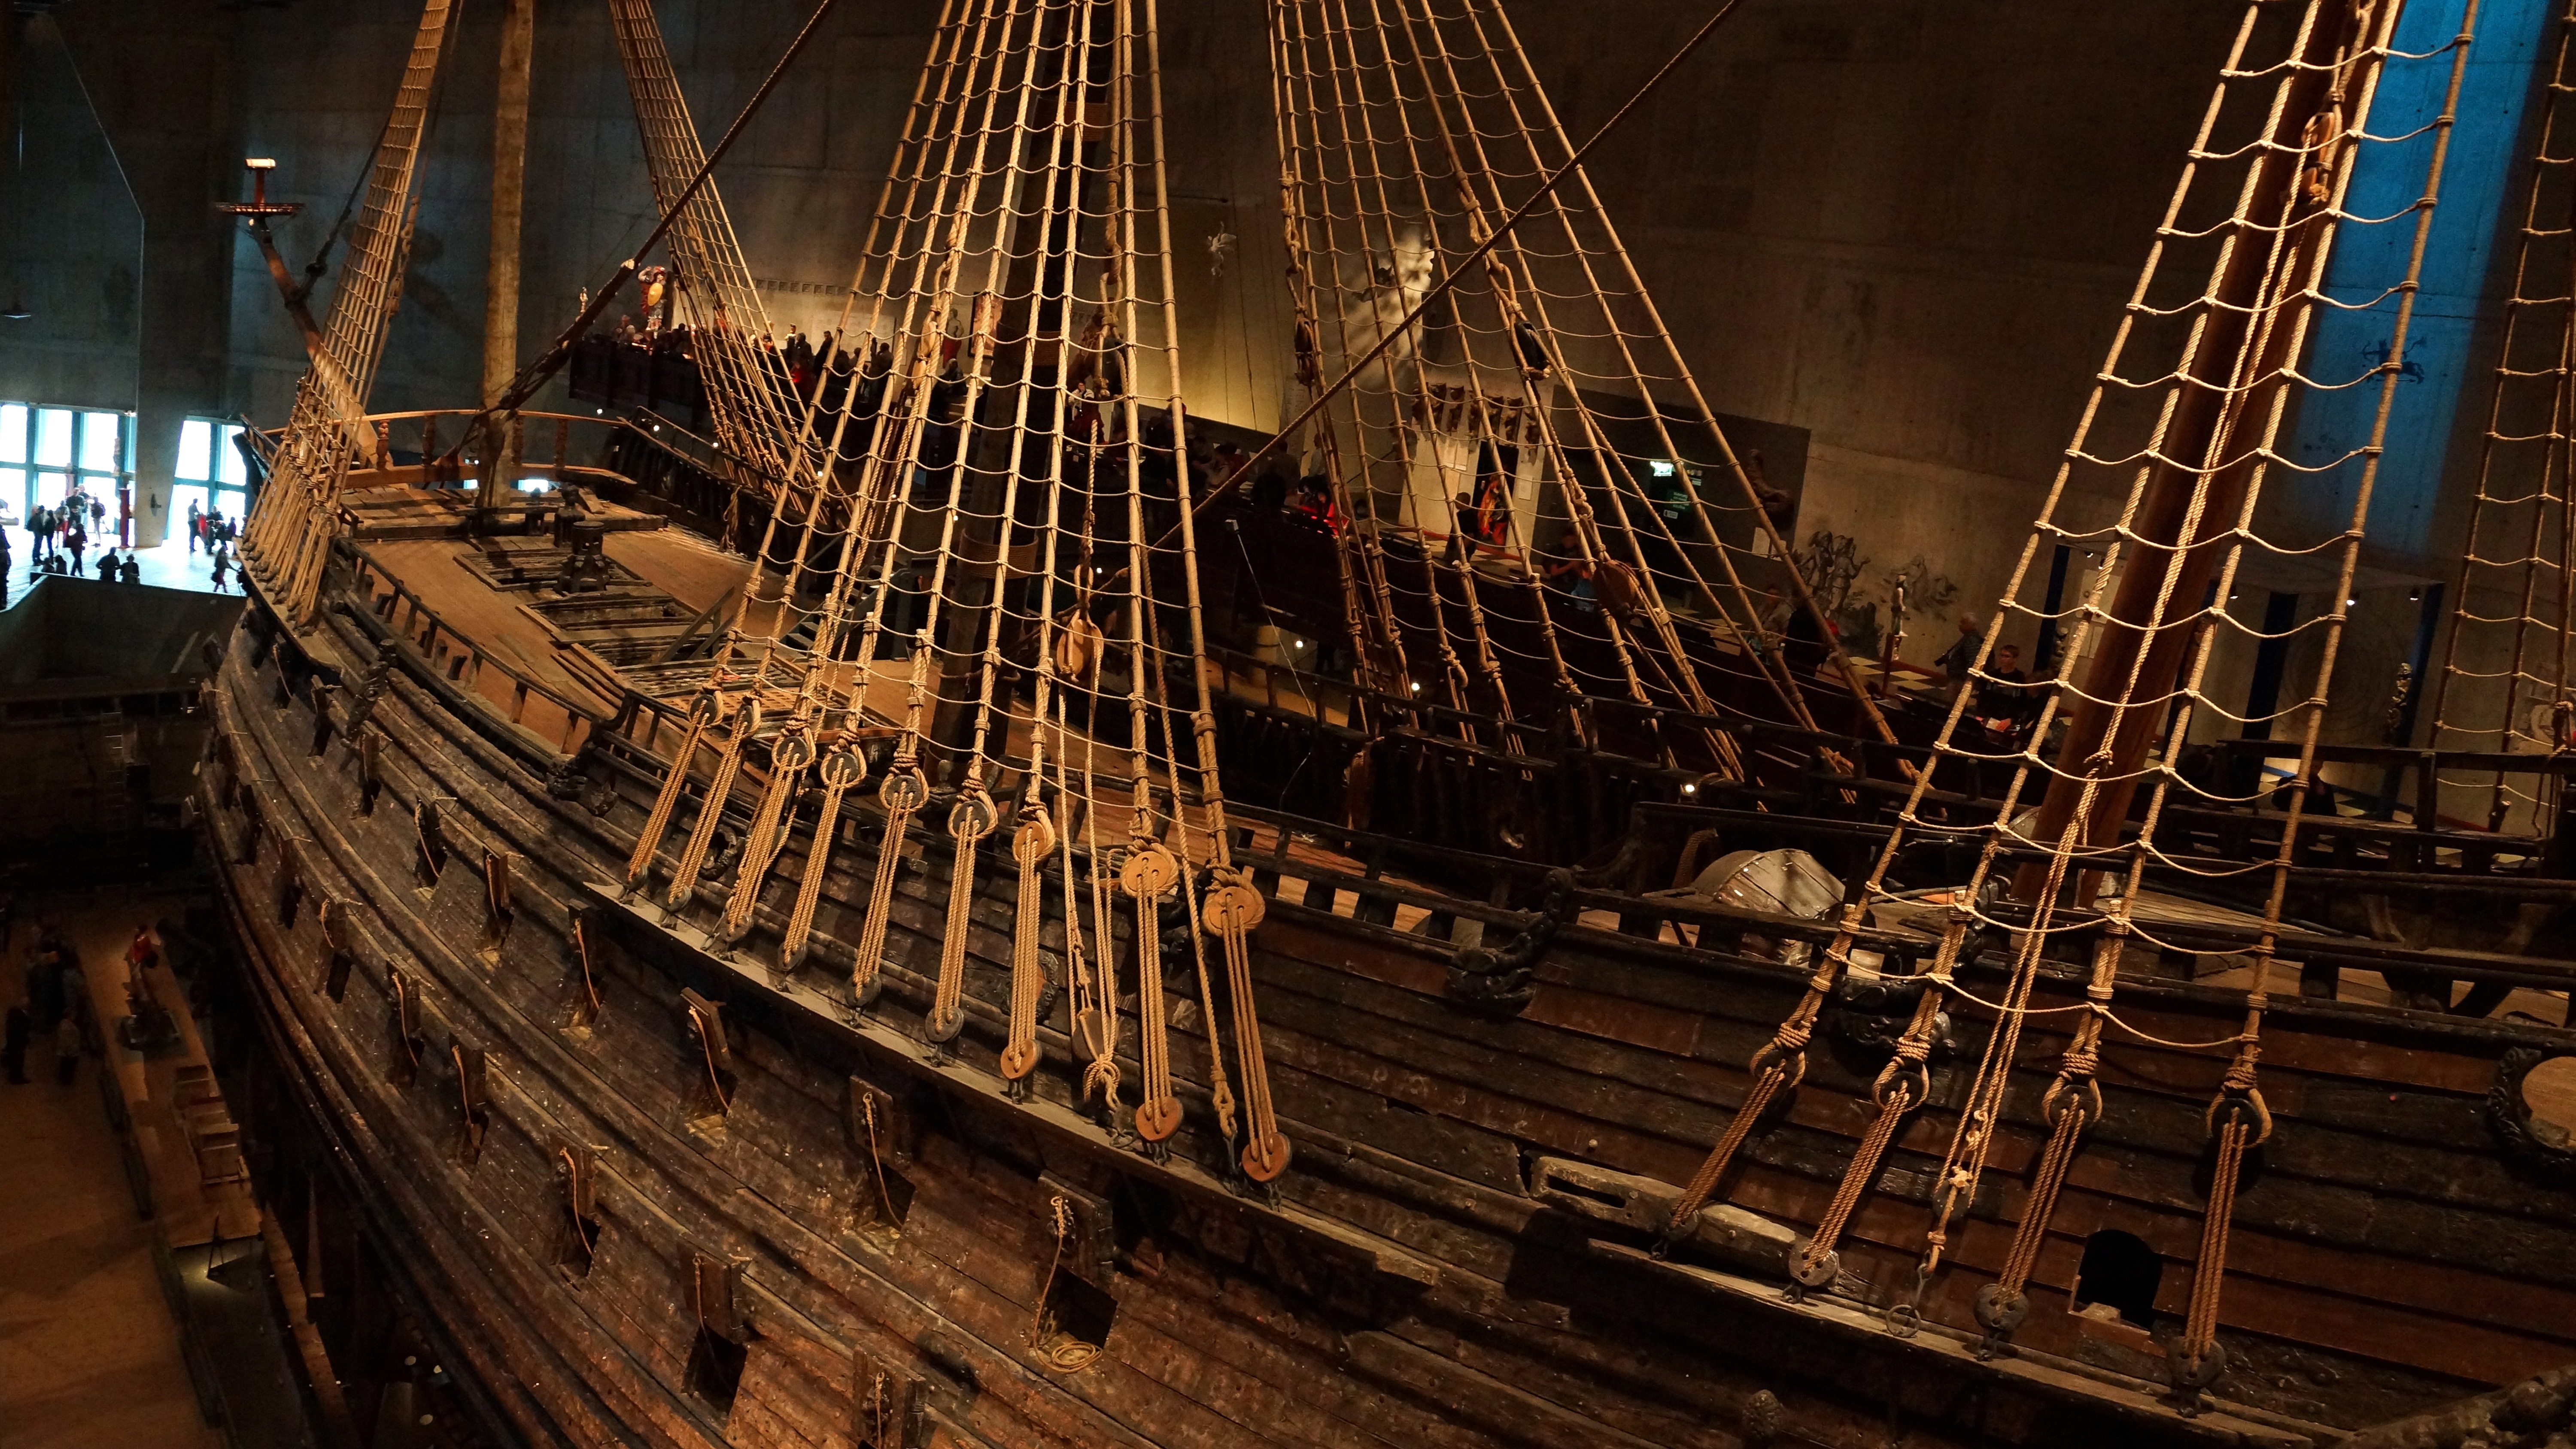
boat, night, ship, vehicle, mast, cog, tourist attraction, stockholm, sailing vessel, watercraft, warship, setting, sailing ship, galleon, galley, caravel, vasa museum